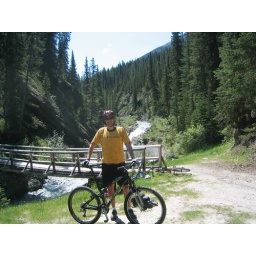
Half-way up the Cascade trail fire-road in Banff on the initial ride with my new mountain bike